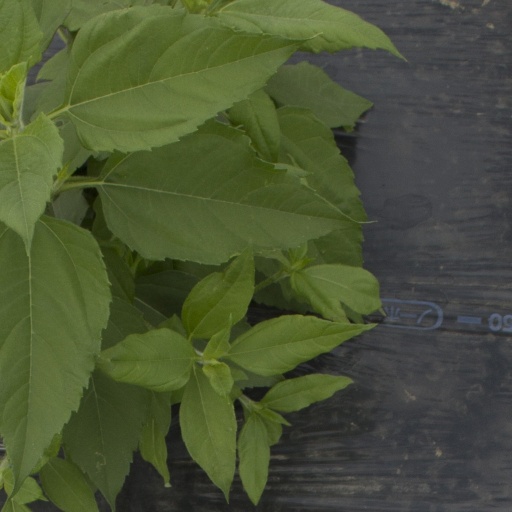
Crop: Jerusalem artichoke